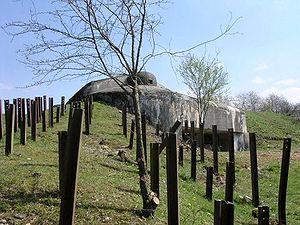
Le bloc 6 de l'ouvrage du Four à Chaux
L'ouvrage du Four-à-Chaux est un ouvrage fortifié de la ligne Maginot, situé sur la commune de Lembach, dans le département du Bas-Rhin.
Le secteur fortifié des Vosges est une partie de la ligne Maginot, situé entre le secteur fortifié de Rohrbach à l'ouest et le secteur fortifié de Haguenau à l'est.